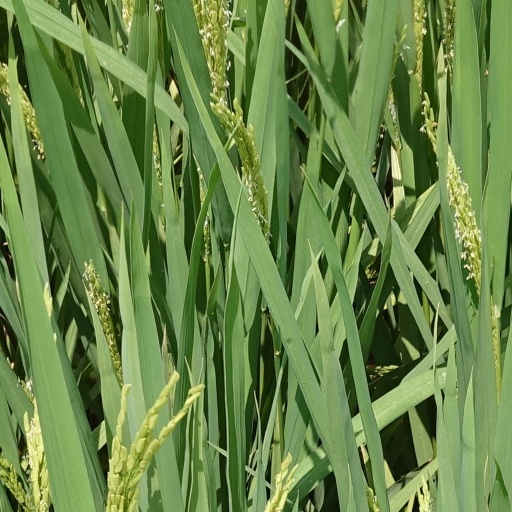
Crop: rice